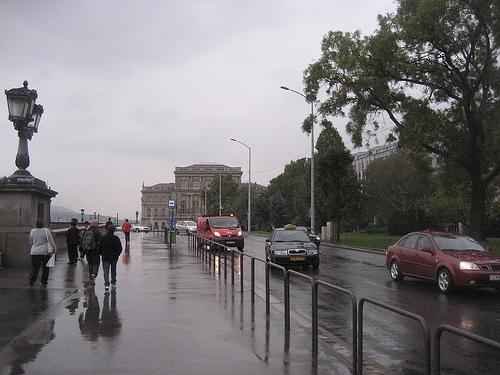
Weather: rain or strom